Italian invasion of British Somaliland

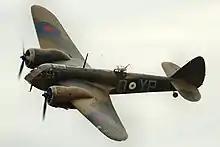

The British expected that Berbera would be the objective of an Italian invasion; the frontier with Ethiopia was too long to guard and there was no position from whence to contest the approaches to the port through Zeila near French Somaliland, thence east along the coast road or through Hargeisa or via Burao. The inland mountains were passable by wheeled and tracked vehicles only on the Hargeisa and Burao roads, Hargeisa being the more direct route through a gap at Tug Argan and the Burao road through a defile known as Sheikh Pass. Once north of the hills, the coastal plain had no feature where a small force could prevent the advance of a larger one.